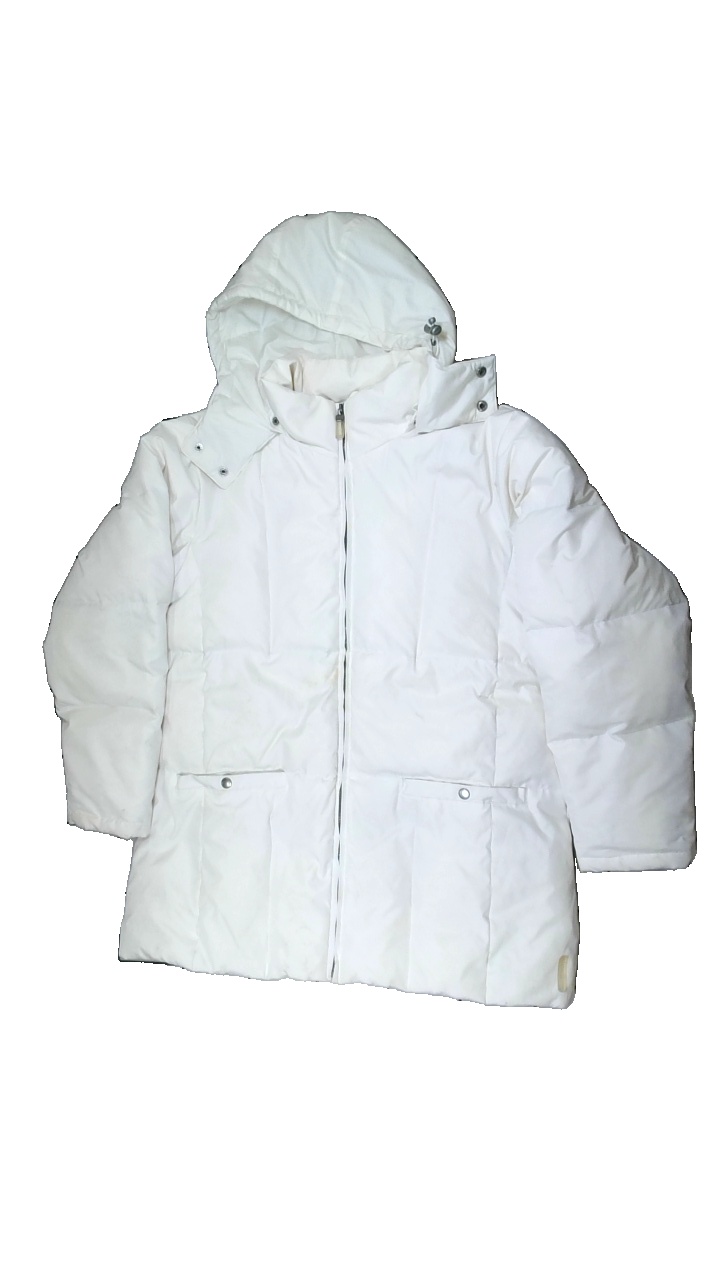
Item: Winter Jacket (Ladies)
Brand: Prestige Sport
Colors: White
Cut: Regular
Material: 100% polyester
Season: Winter
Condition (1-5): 3
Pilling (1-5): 5
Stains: Major
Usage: Export
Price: <50